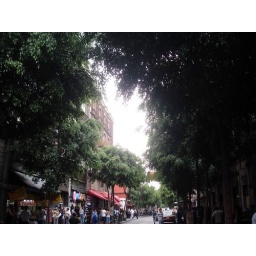
those tree are domestic plants in Europe...